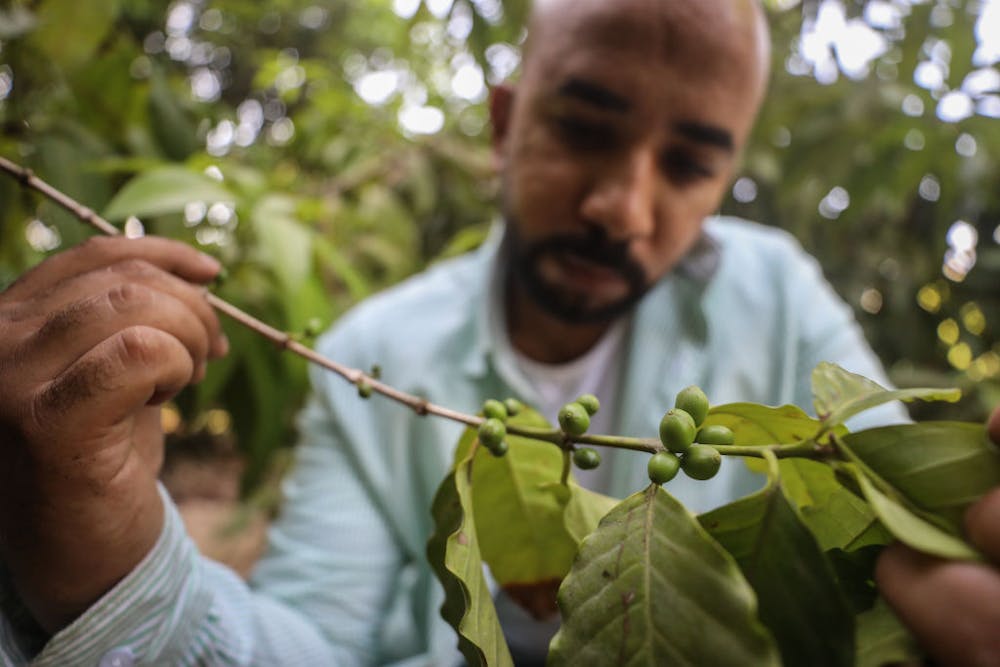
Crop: unknown
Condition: coffee